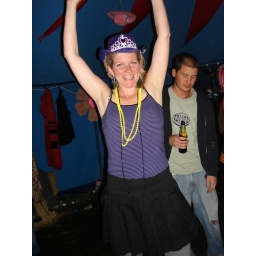
not only do i have a purple hat on my head, but i have a pink one floating above me.